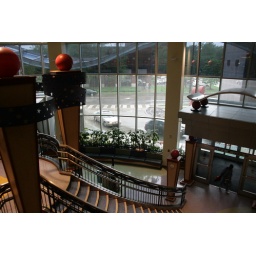
I guess water flowed in through the main doors and up to the base of these stairs.